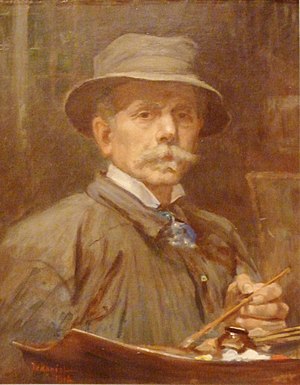
Pierre Georges Jeanniot
Pierre Georges Jeanniot, selvportræt.
Pierre Georges Jeanniot var en fransk maler og raderer.